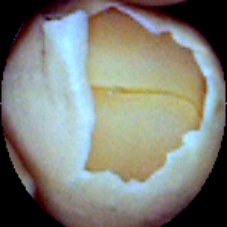
Label: Skin-damaged